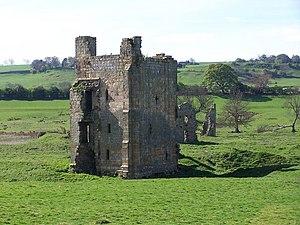
Alice Neville, baronne FitzHugh est l'épouse d'Henry FitzHugh, 5e baron FitzHugh. Elle est surtout connue pour être l'arrière-grand-mère de la reine Catherine Parr et de ses frères et sœurs, Anne et William, ainsi que l'une des sœurs de "Warwick le faiseur de rois". Sa famille était l'une des plus ancienne et puissante du Nord. Ils avaient une longue tradition de service militaire et une réputation de soif de pouvoir au détriment de la couronne, comme l'a démontré son frère, le comte de Warwick.